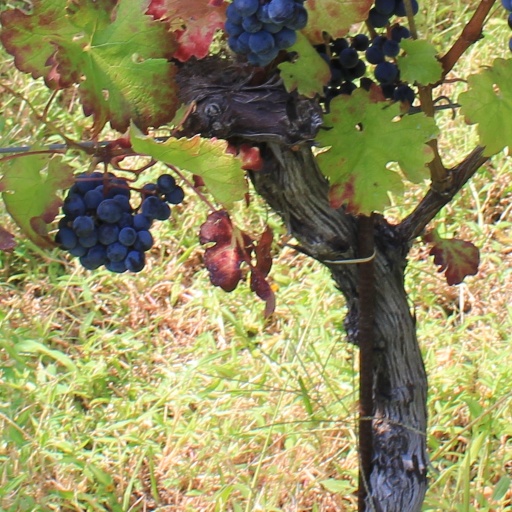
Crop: grape